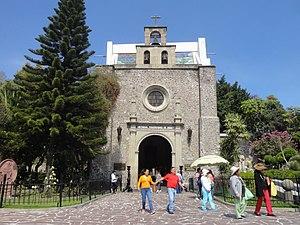
Le sanctuaire marial de Notre-Dame de Guadalupe est un sanctuaire catholique consacré à la Vierge de Guadalupe, situé sur la colline de Tepeyac, dans la delegación Gustavo A. Madero de Mexico, sur le lieu étant réputé être celui des apparitions mariales de Notre-Dame de Guadalupe en 1531.